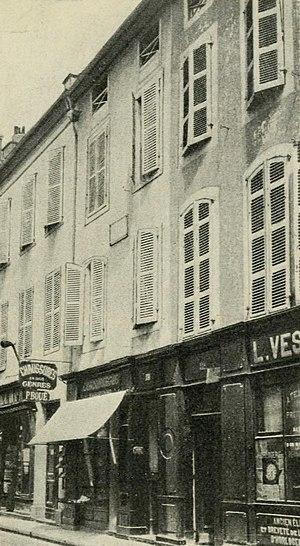
Jules Pierre Théophile Gautier, né à Tarbes le 30 août 1811 et mort à Neuilly-sur-Seine le 23 octobre 1872, est un poète, romancier et critique d'art français.